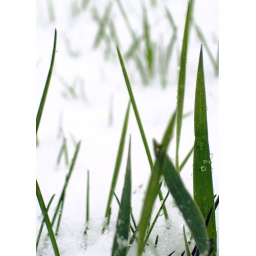
and the green grass grows all around. . . .even in the snow